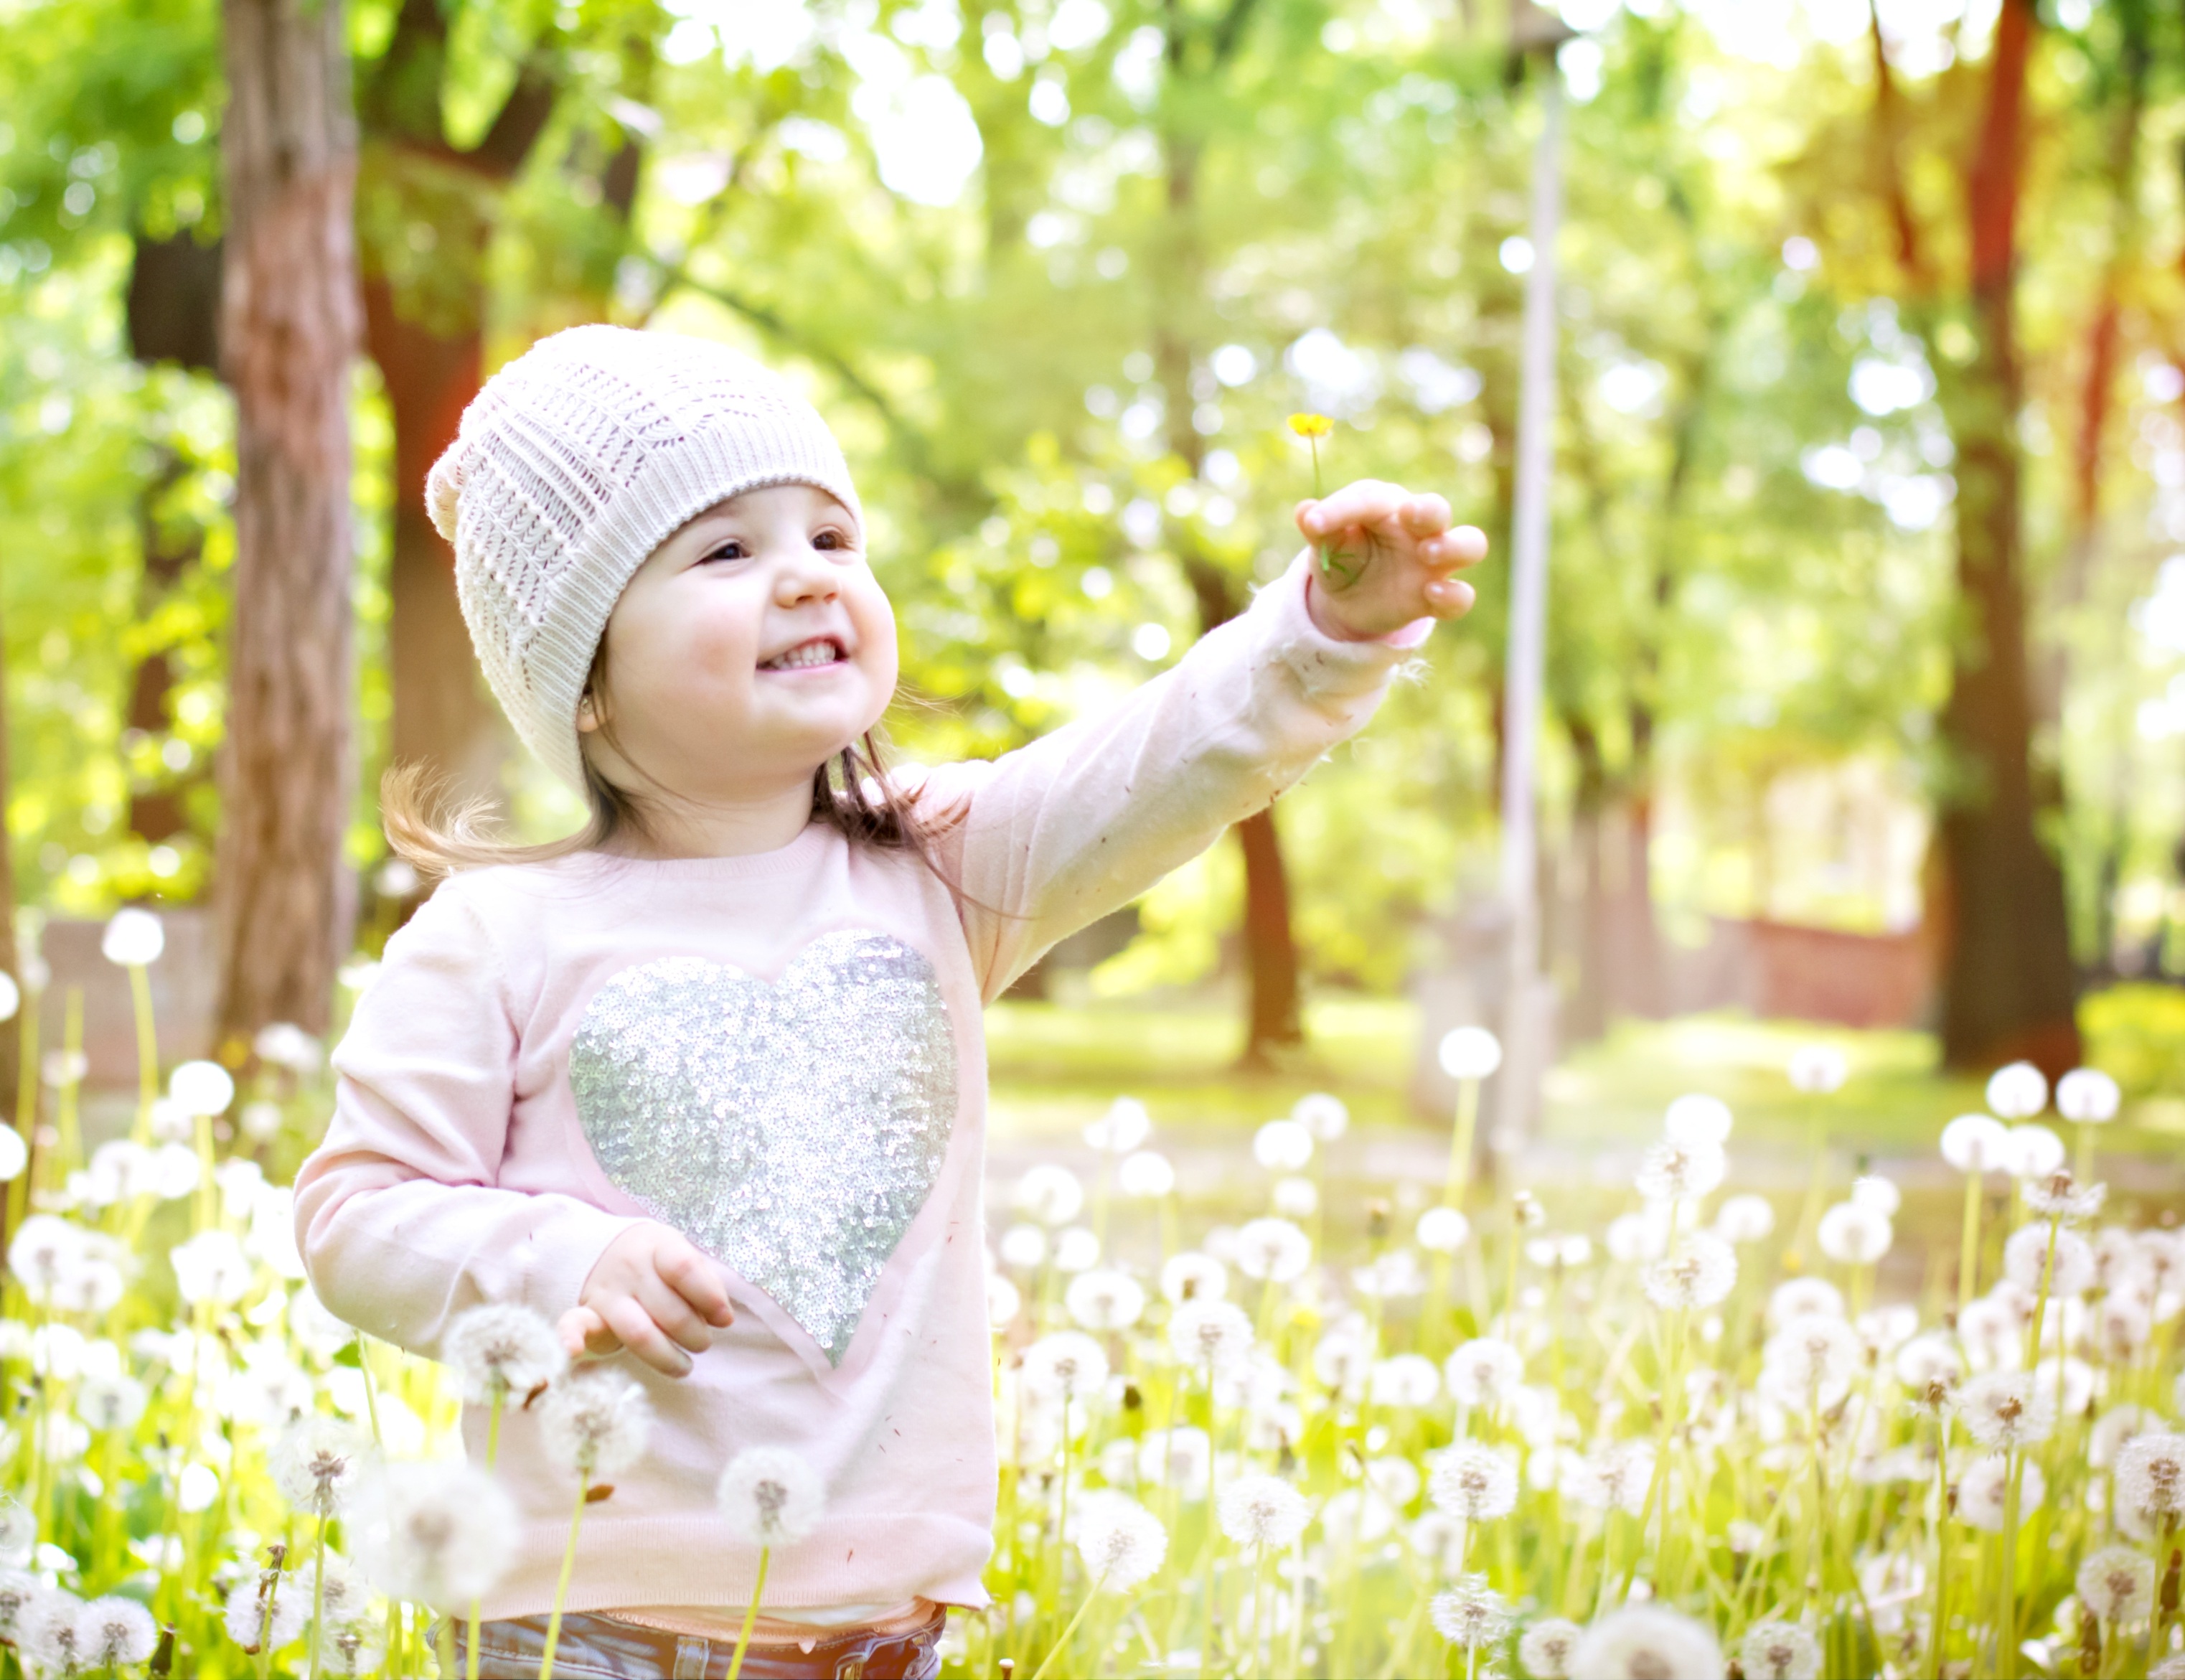
nature, grass, person, people, girl, sun, photography, meadow, dandelion, sunlight, flower, cute, spring, green, autumn, child, freedom, fun, happy, joy, portrait photography